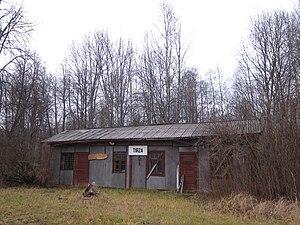
Tirza est un village dans la région de Vidzeme en Lettonie. C'est le centre administratif de la paroisse de Tirza qui fait partie de la municipalité de Gulbene. Le village est situé sur les bords de la Tirza.